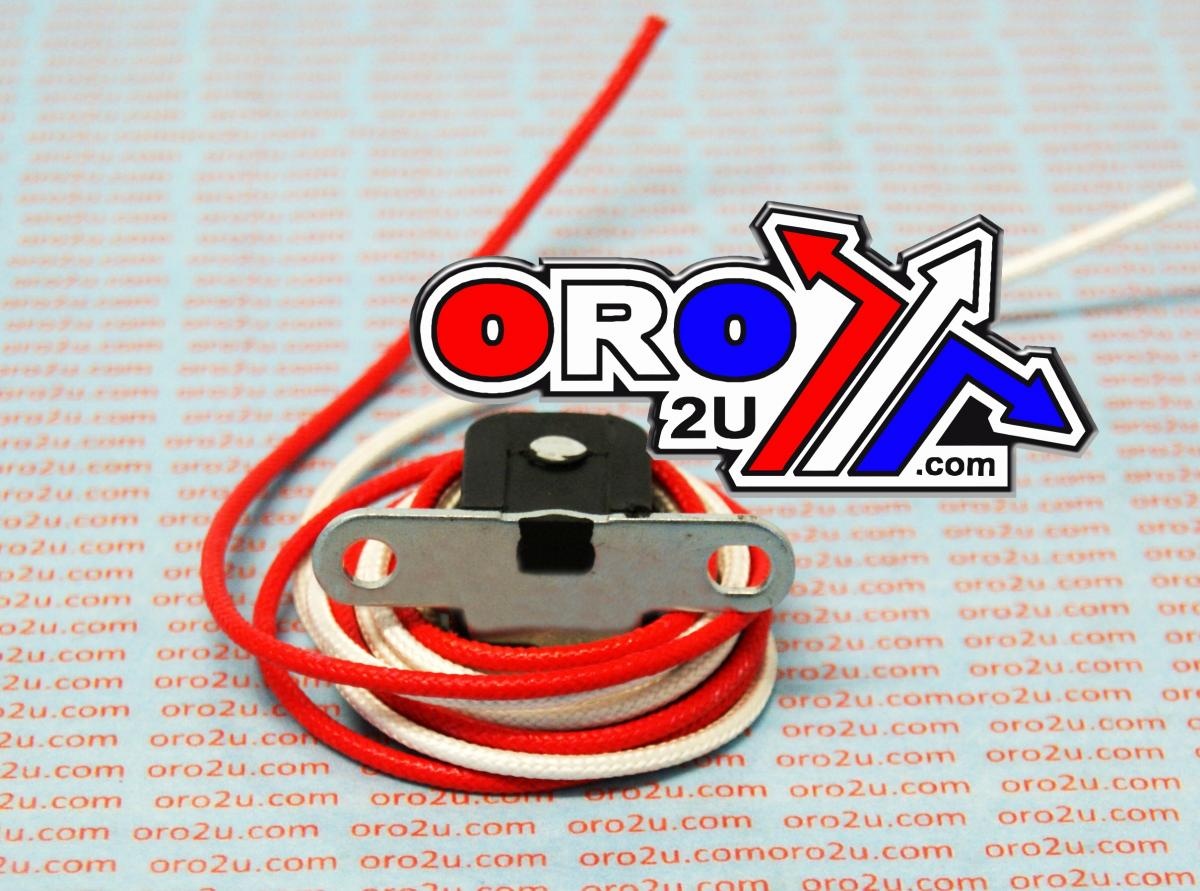
PULSAR PICKUP COIL KODIAK 450, Yamaha KODIAK 450 YFM450 03-06
Yamaha KODIAK 450 YFM450 2003-2006, Stator Pickup PULSAR SENSOR Coil. Part No. 44-3933.HA (phoenixmotos.com) All items shipped to the USA will be subject to import tariffs, which must be PAID BY THE BUYER .
Brand: Factory Image Racing
Category: Hardware > Power & Electrical Supplies > Armatures, Rotors & Stators > Rotors